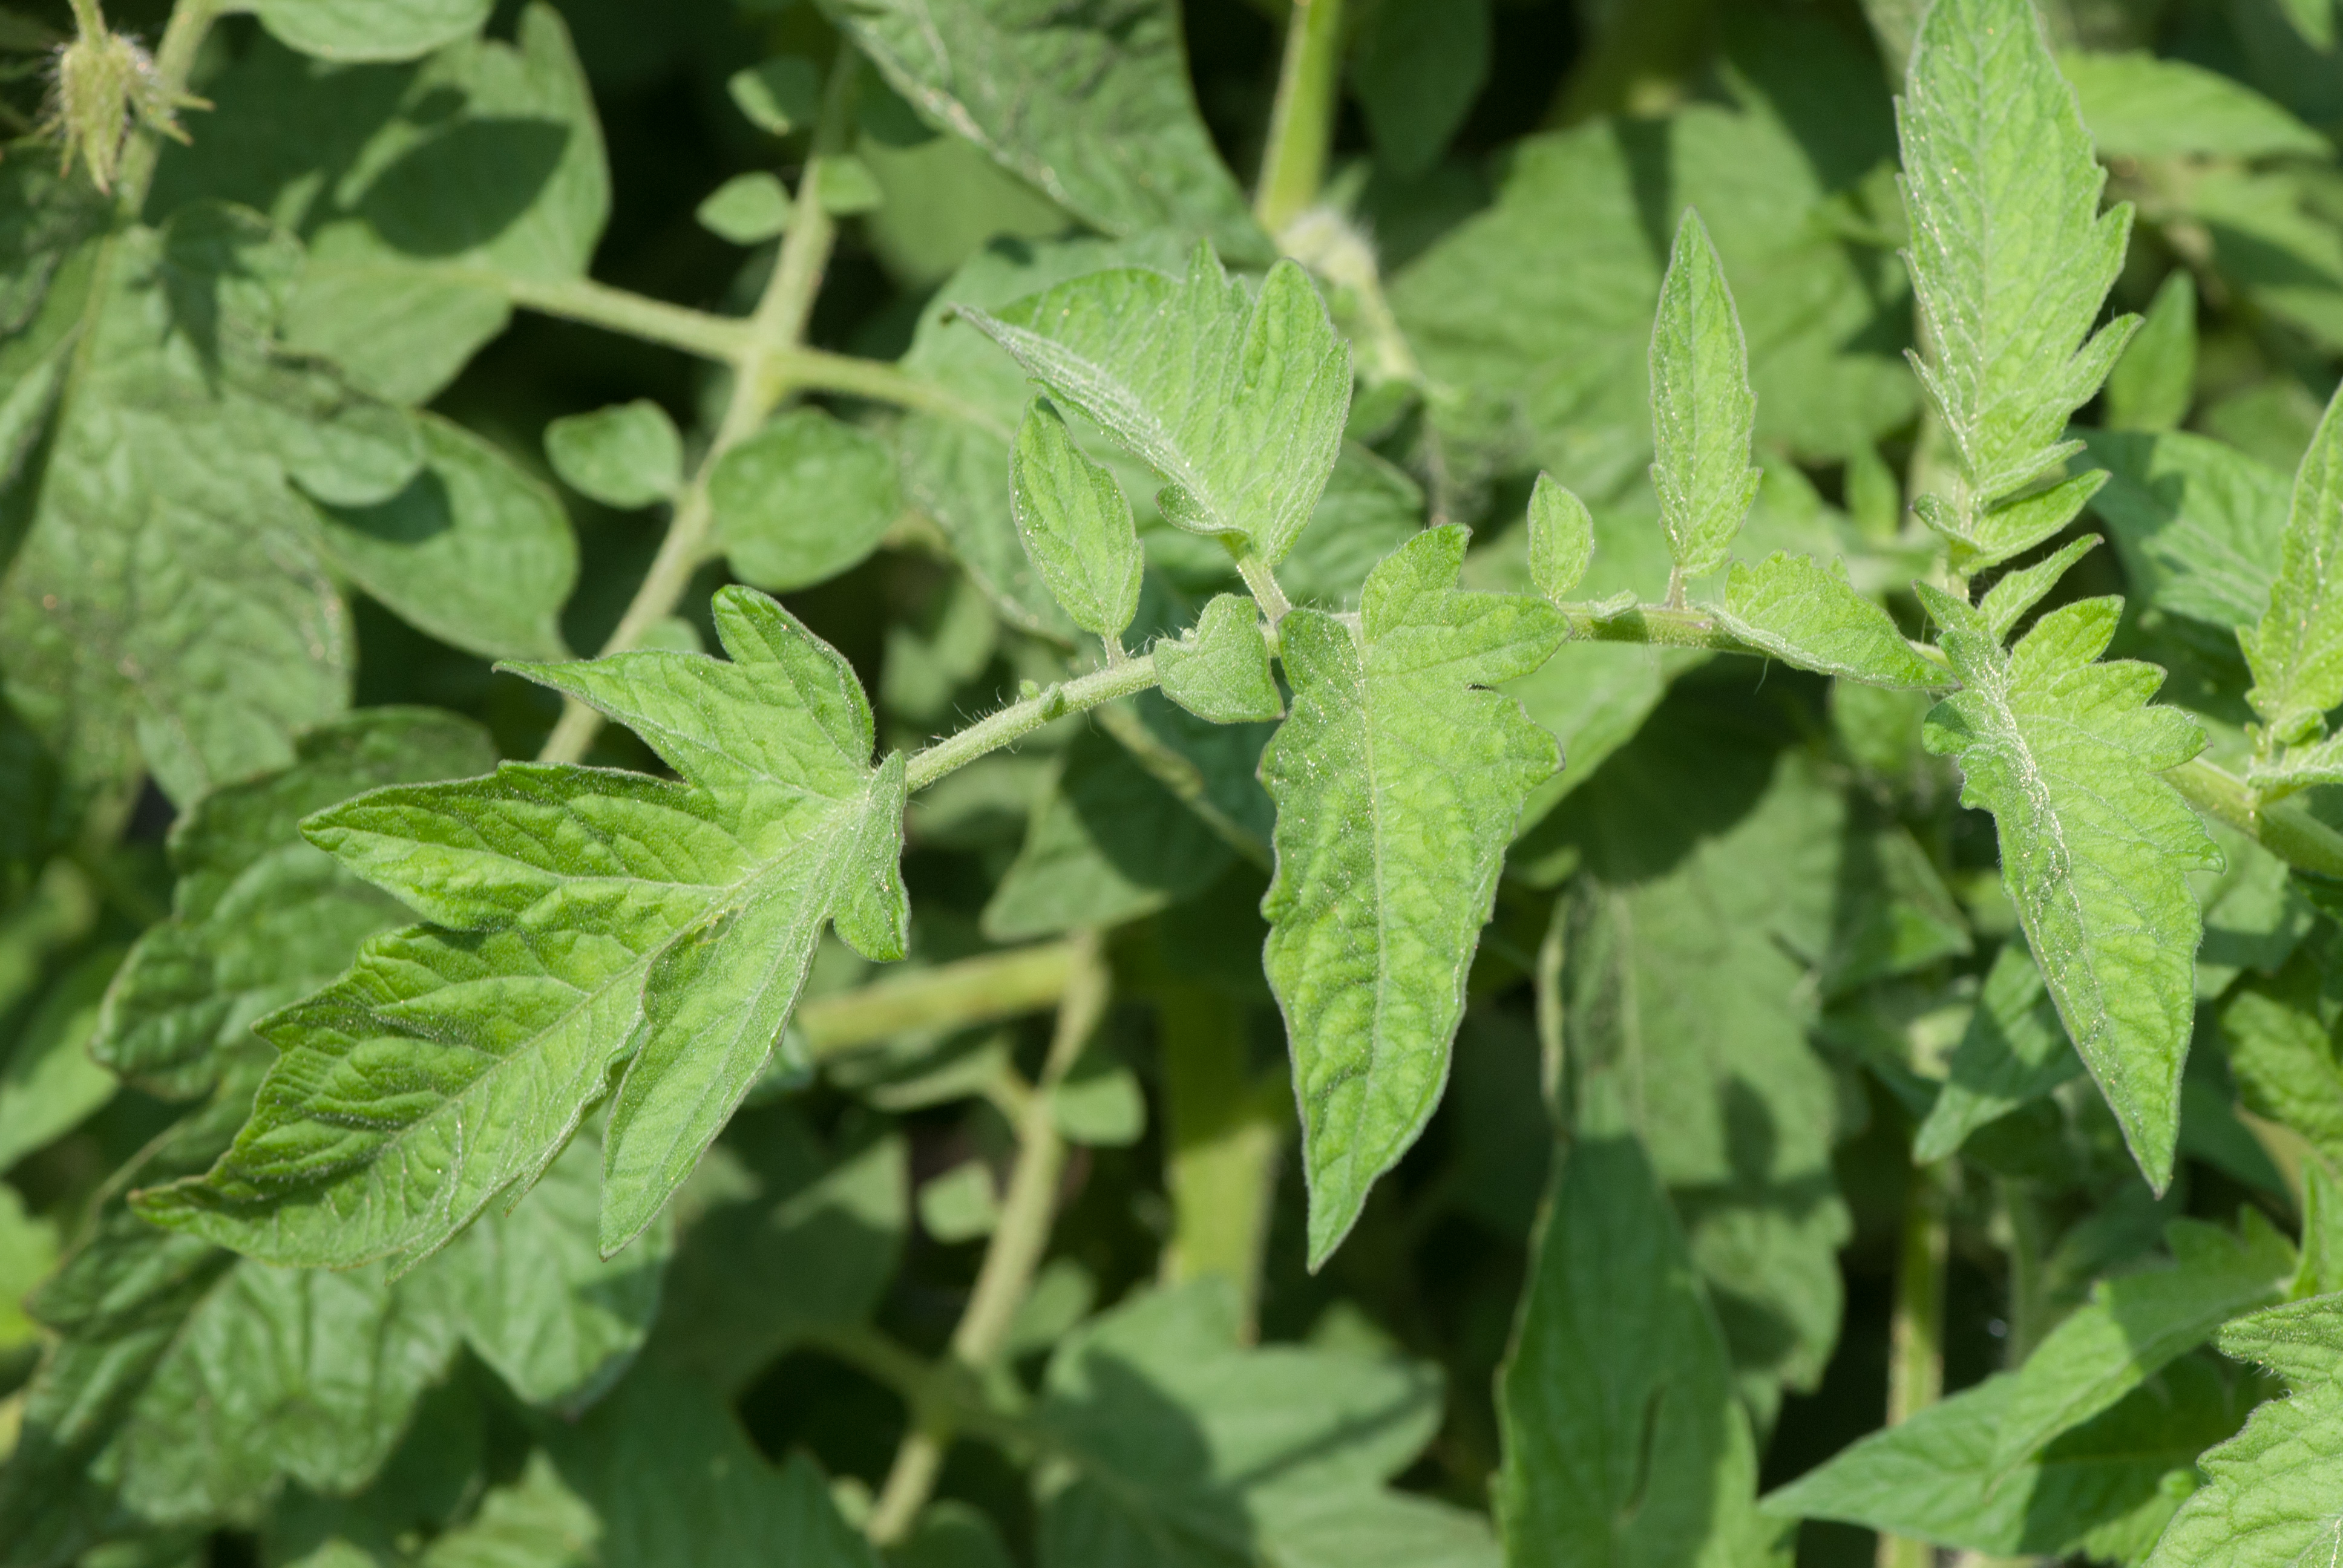
Labels: Tomato leaf, Tomato leaf, Tomato leaf, Tomato leaf